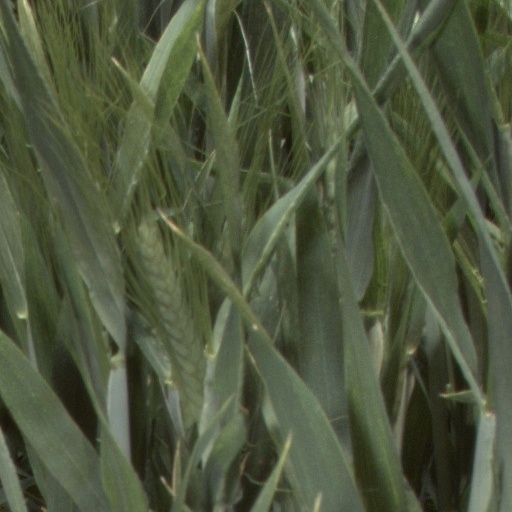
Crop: wheat